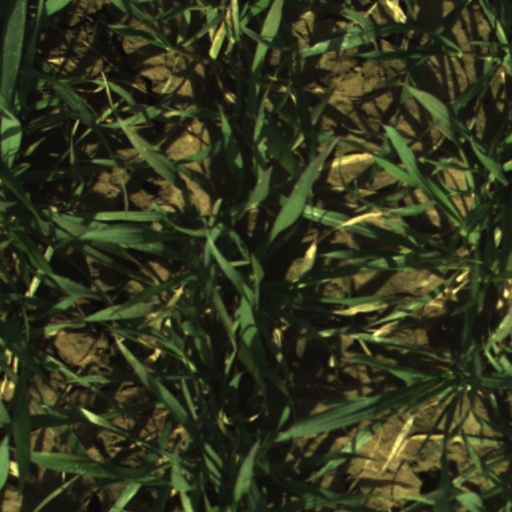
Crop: wheat